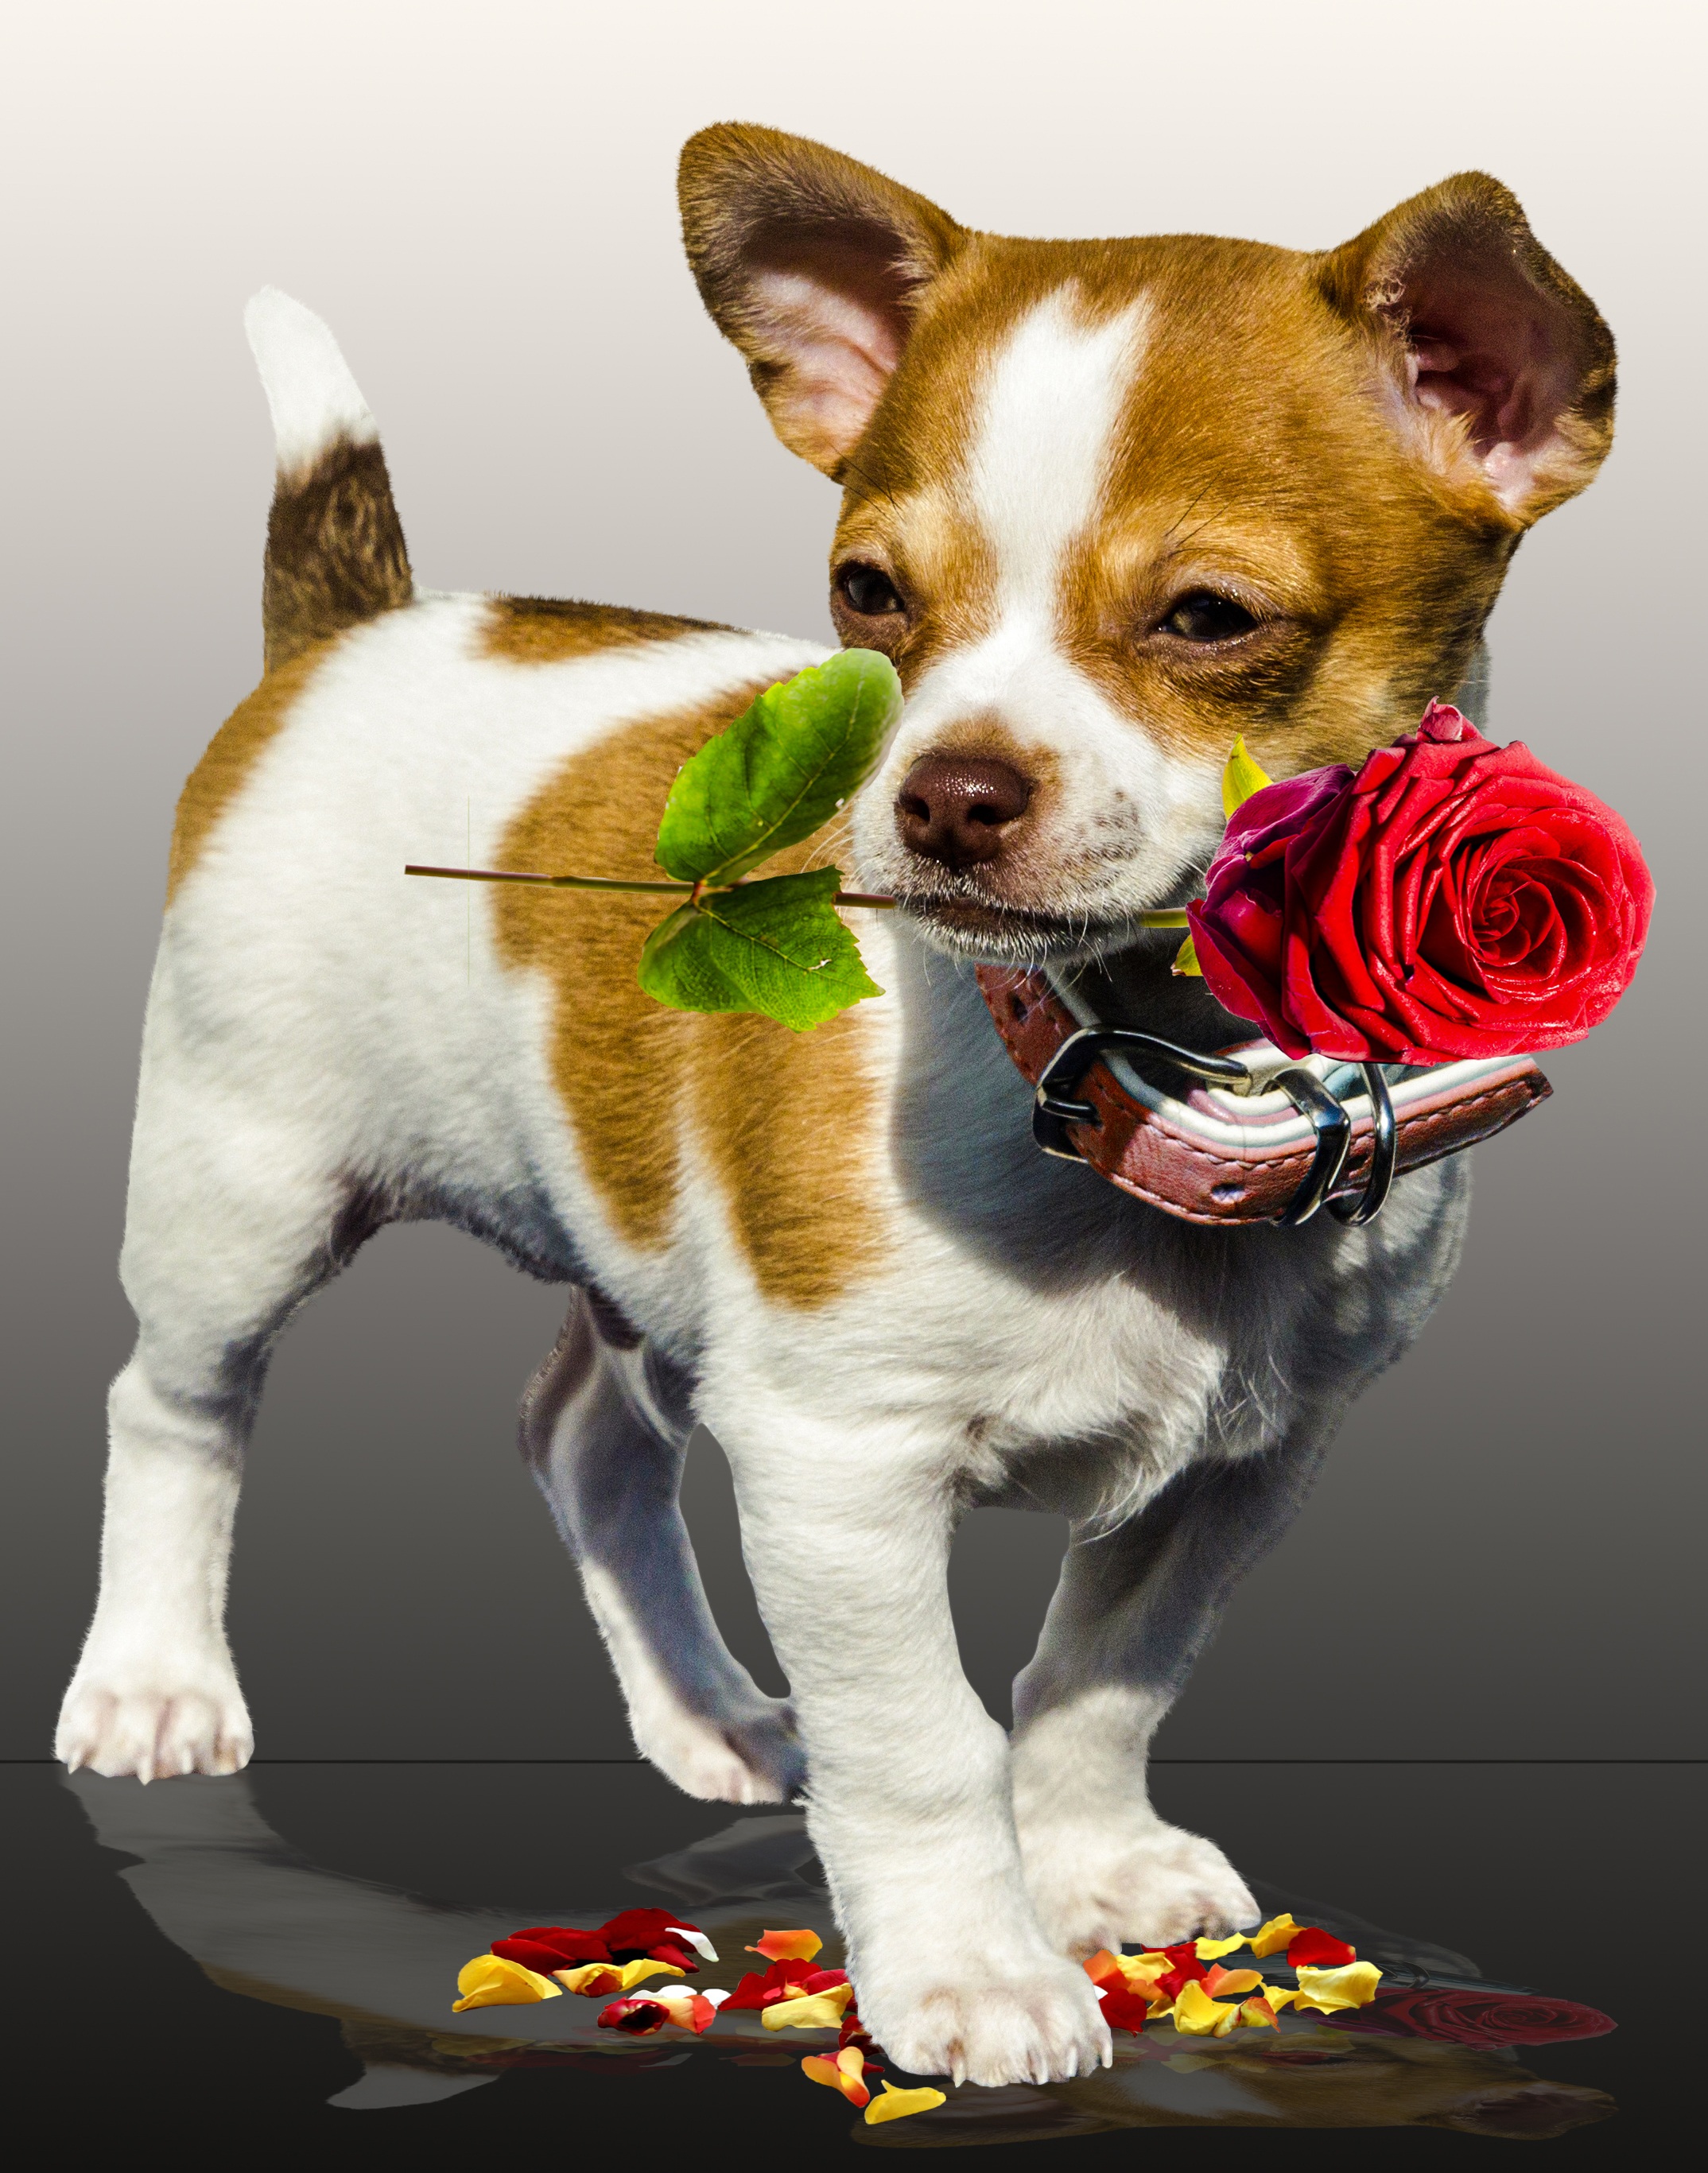
flower, puppy, dog, animal, love, rose, mammal, messenger, floral greeting, petals, vertebrate, chihuahua, birthday, greeting, greeting card, dog breed, terrier, rose bloom, excuse me, dog like mammal